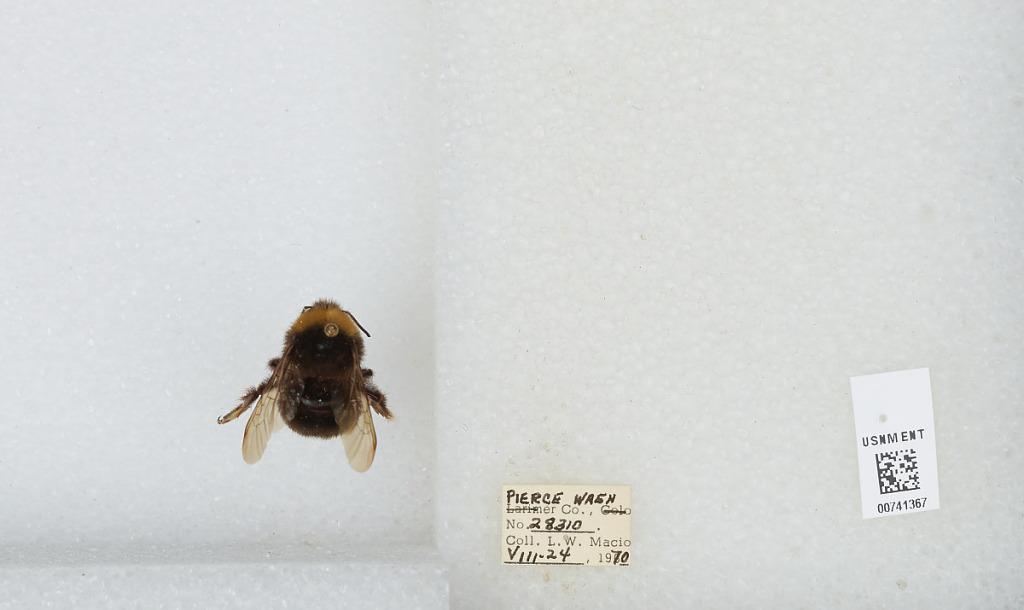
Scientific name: Bombus (Bombus) occidentalis Greene
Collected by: L. Macior
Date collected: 1970-8-24
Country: United States
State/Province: Washington
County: Pierce
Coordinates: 47.05, -122.12